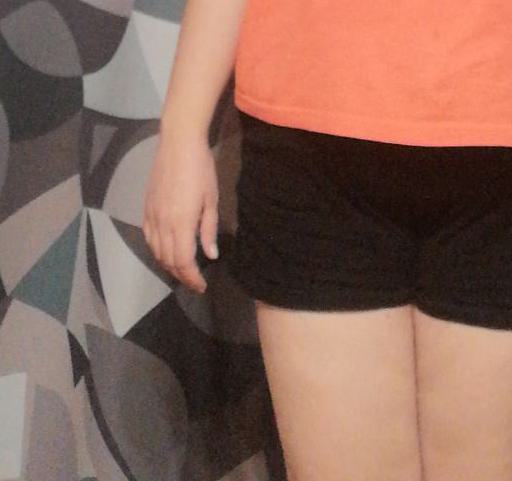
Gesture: no_gesture